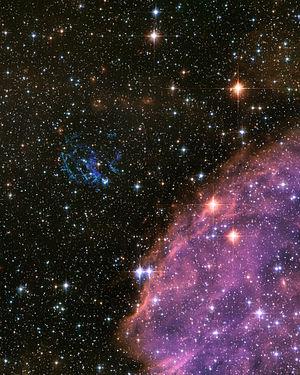
Le Petit Nuage de Magellan, souvent abrégé en SMC dans la littérature en référence à l'anglais Small Magellanic Cloud, est une galaxie naine de type SBm appartenant au Groupe local et située dans la constellation du Toucan. Satellite de la Voie lactée, il s'agit d'une petite galaxie irrégulière apparentée à une galaxie spirale magellanique dont la barre est visible mais dont le bras spiral est très dispersé. La base de données NASA/IPAC rapporte un échantillon de près de 300 mesures dont la moyenne donne une distance au Soleil de 61 ± 7 kpc.